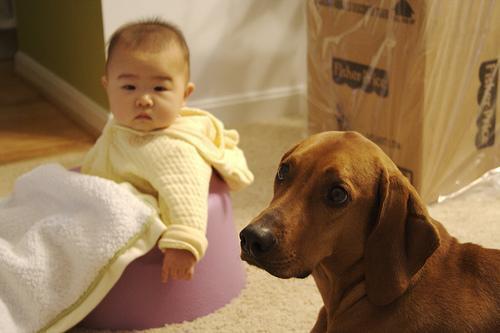
redbone